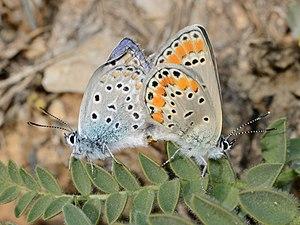
Kretania est un genre paléarctique de lépidoptères de la famille des Lycaenidae et de la sous-famille des Polyommatinae.